Vessel (video game)

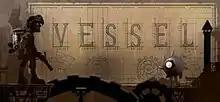
Cover art

Vessel is a physics-based, steampunk, puzzle-platform game developed by Strange Loop Games and published by indiePub. It was released March 1, 2012 for Microsoft Windows, for Linux on December 11, 2012 and for PlayStation 3's PlayStation Network in March 2014. An OS X version was released on January 7, 2013.